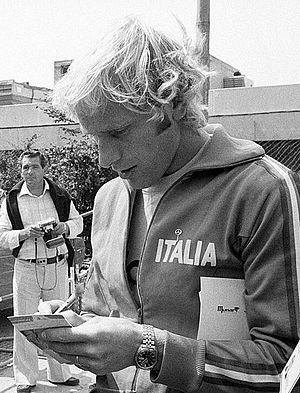
Luciano Re Cecconi, né le 1ᵉʳ décembre 1948 à Nerviano et décédé le 18 janvier 1977 à Rome, est un footballeur international italien des années 1960 et 1970. Il évoluait au poste de milieu de terrain.